The Neighborhood Leader

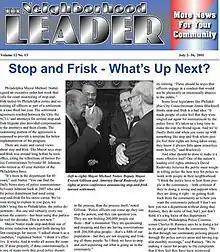
Neighborhood Leader from 2011

The Neighborhood Leader was a weekly African-American newspaper based in Philadelphia, Pennsylvania. It was founded in 1994 by Heshimu Jaramogi, former president of the Philadelphia Association of Black Journalists. Jaramogi was publisher of the paper, and also wrote articles and took photographs. In 2011 the newspaper partnered with several other newspapers and radio stations to examine the effects of a 2008 stop-and-frisk policy on the West Philadelphia community.